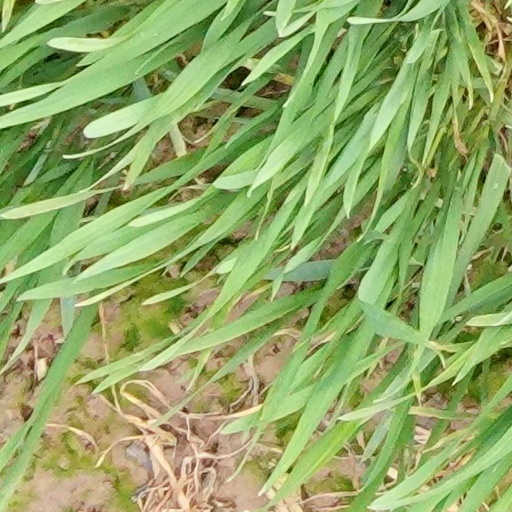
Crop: wheat